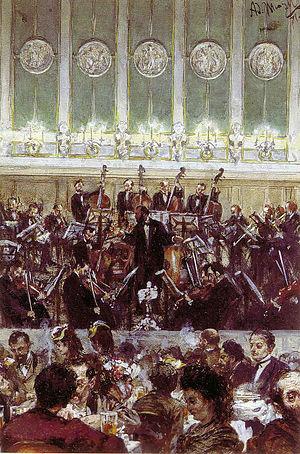
Johann Ernst Benjamin Bilse est un maître de chapelle, directeur musical et compositeur allemand né à Liegnitz en Silésie, aujourd'hui Legnica en Pologne le 17 août 1816, et mort dans la même ville le 13 juillet 1902.